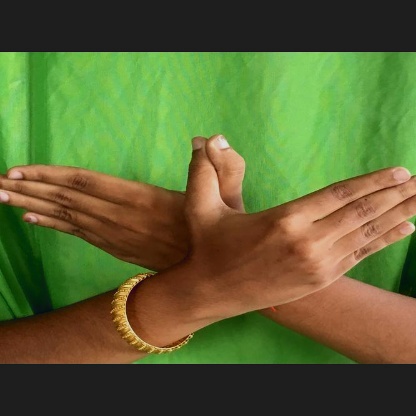
Mudra: Garuda